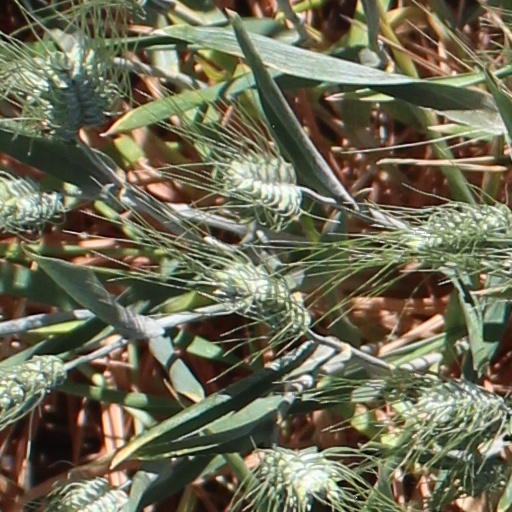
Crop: wheat